Raj Darbhanga

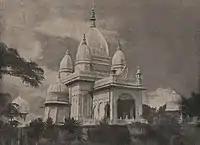
Kali Temple at Rajnagar

The area that now comprises the northern part of the Indian state of Bihar was under a state of lawlessness at the end of the Tughlaq Dynasty. The Tughlaq had attacked and taken control of Bihar and from the end of the Tughlaq Dynasty until the establishment of the Mughal Empire in 1526 there was anarchy and chaos in the region with various Rajput clans fighting for power. Akbar, the Mughal emperor, realised that taxes from Mithila could only be collected if there was a king who could ensure peace there and by 1574 he had succeeded in defeating the Rajput Rajas of Tirhut.